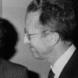
Age: 44